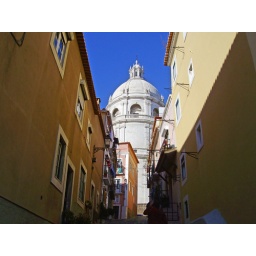
big white building in Lisbon